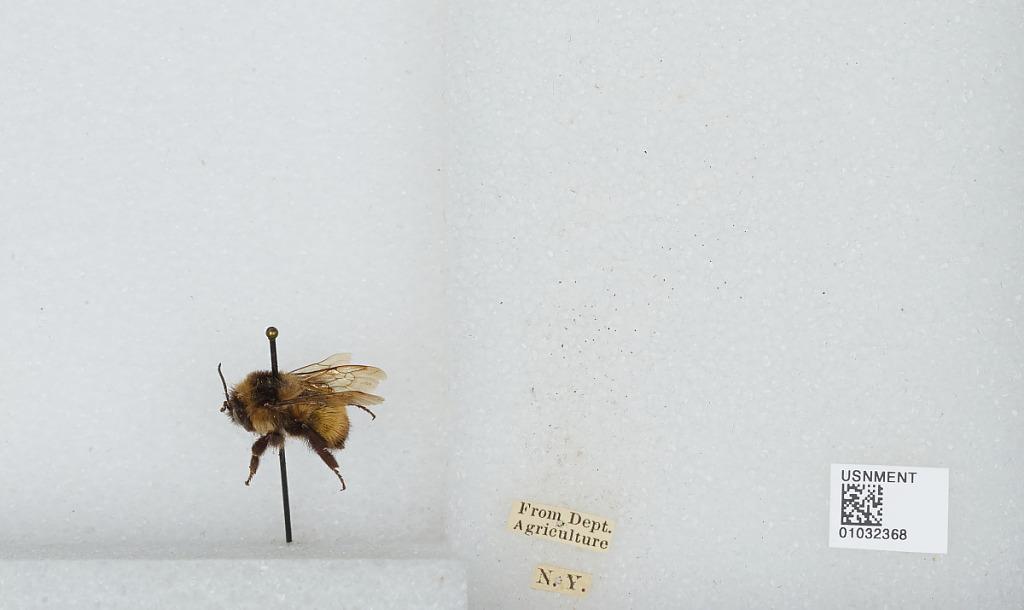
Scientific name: Bombus (Pyrobombus) ternarius Say
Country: United States
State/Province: New York